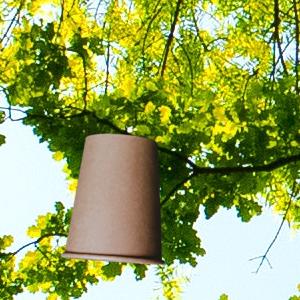
Label: cups